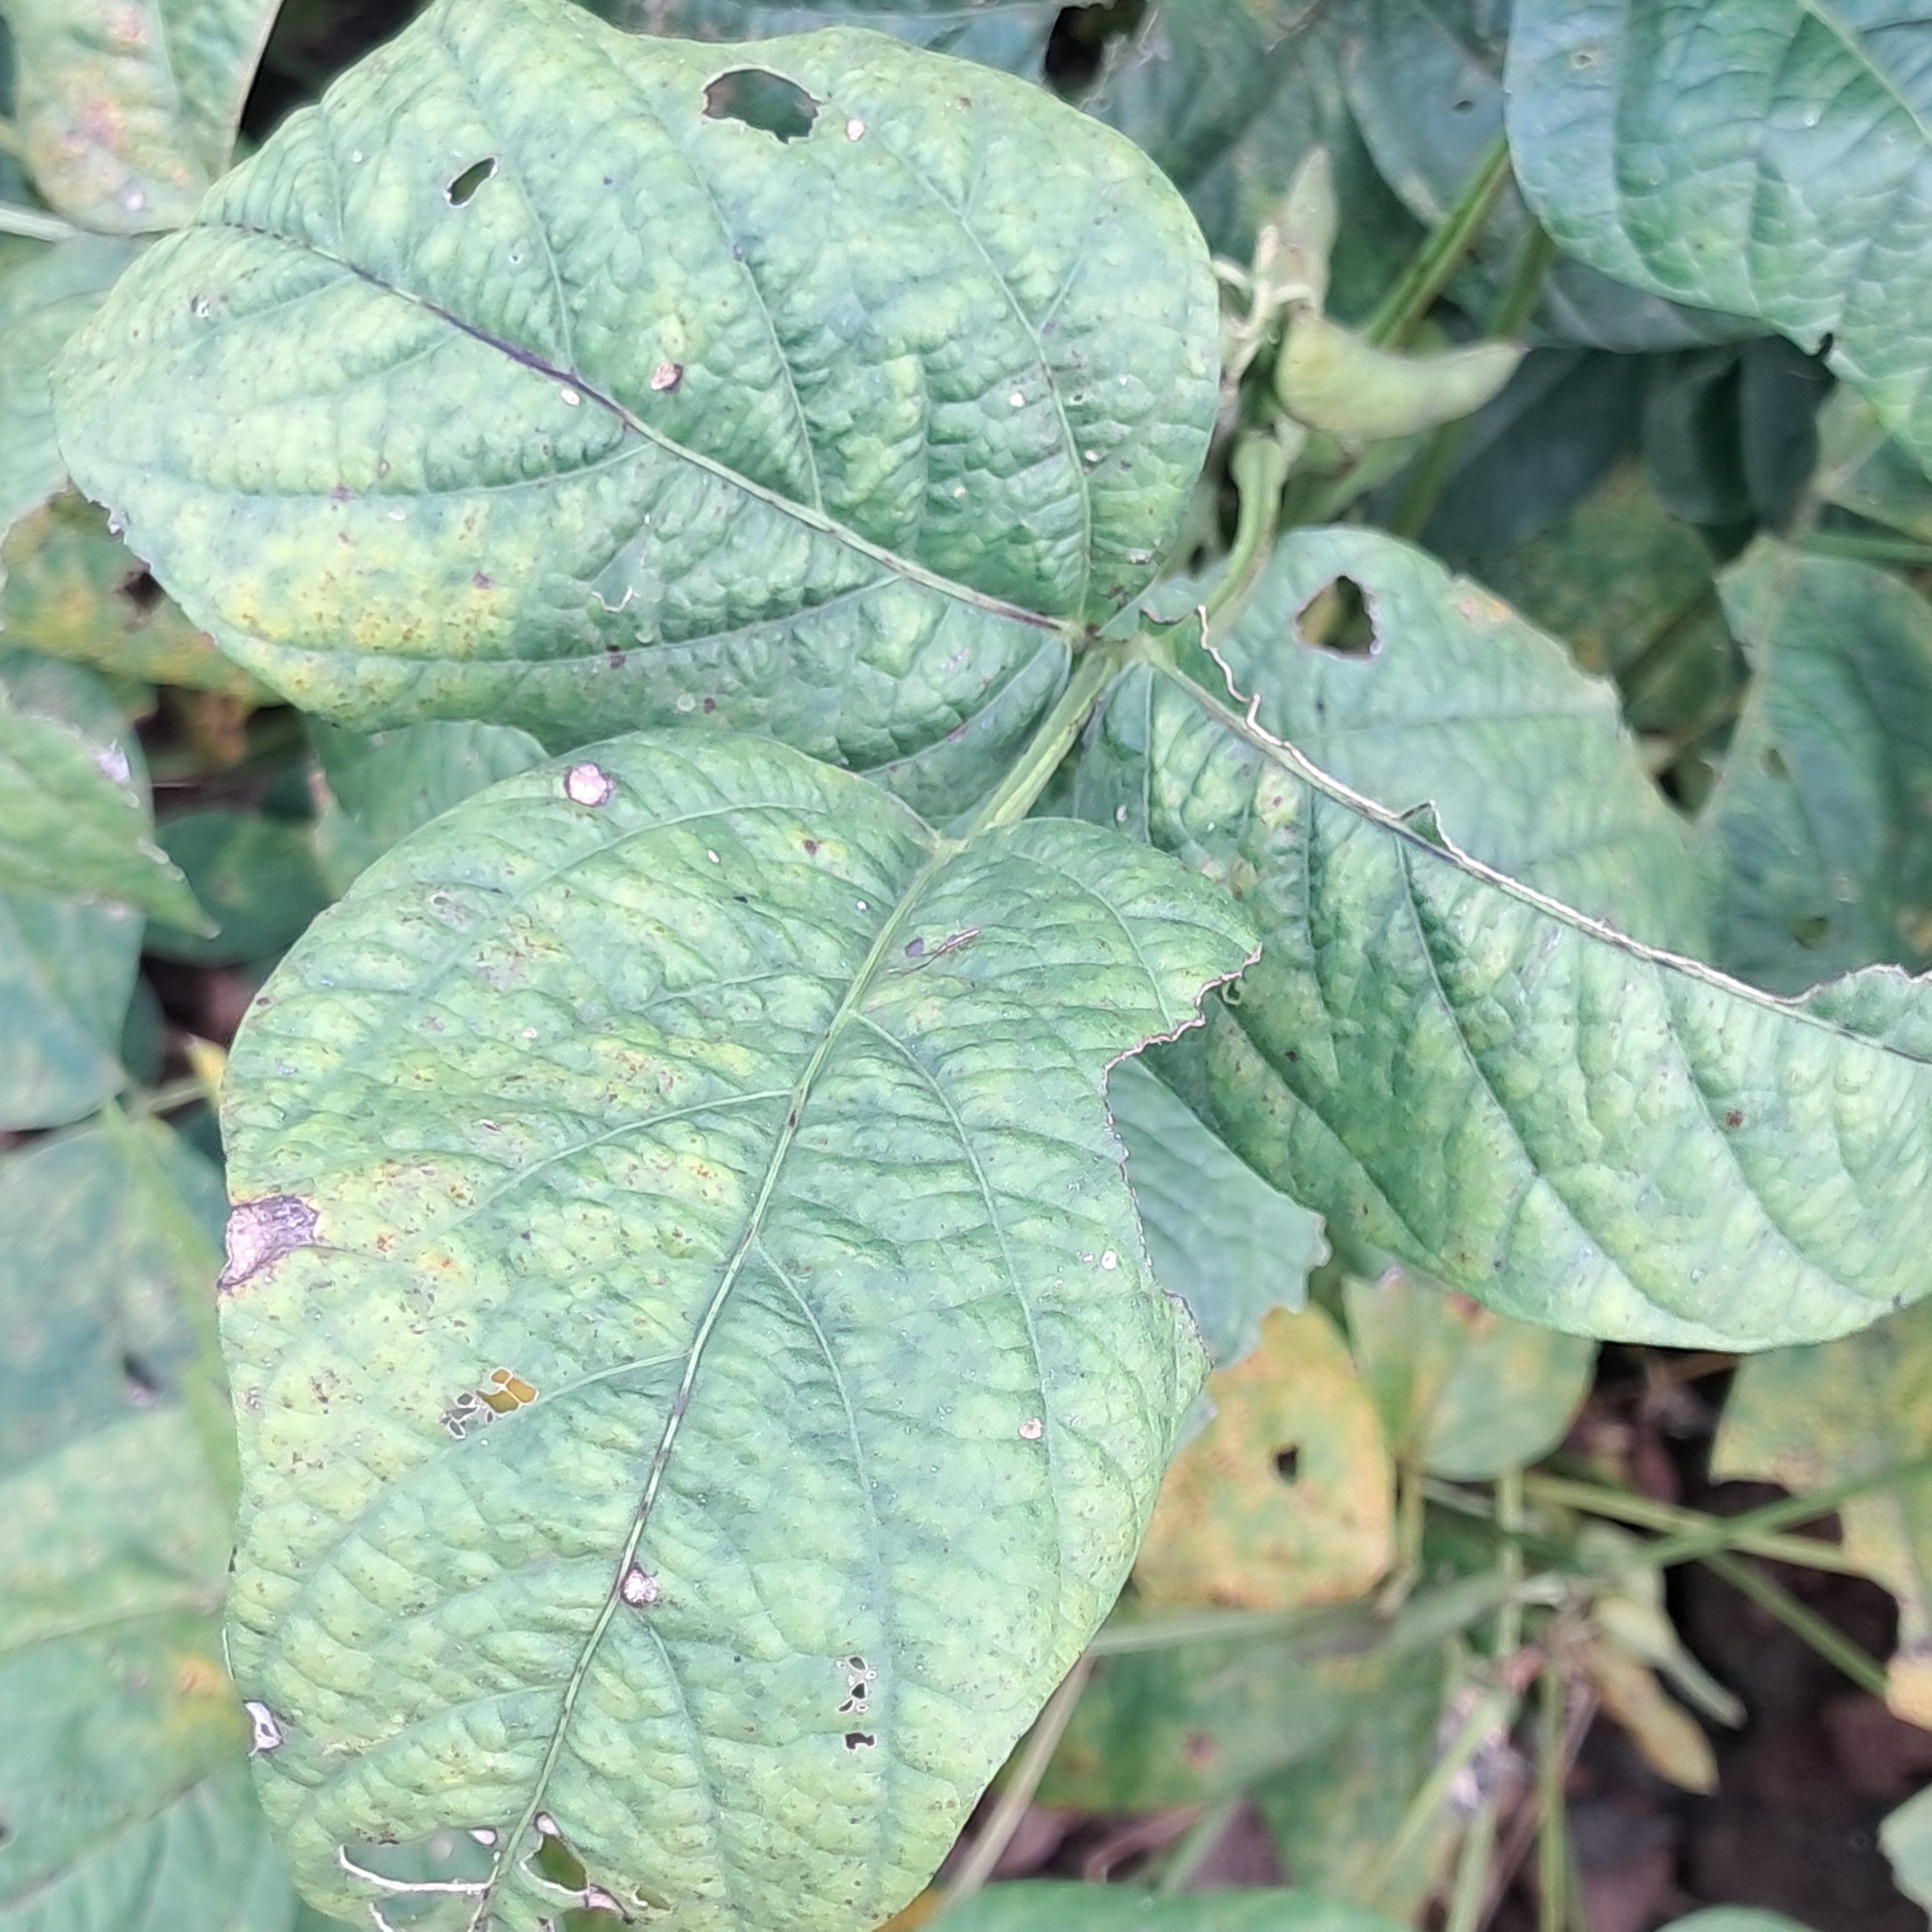
Label: Mosaic